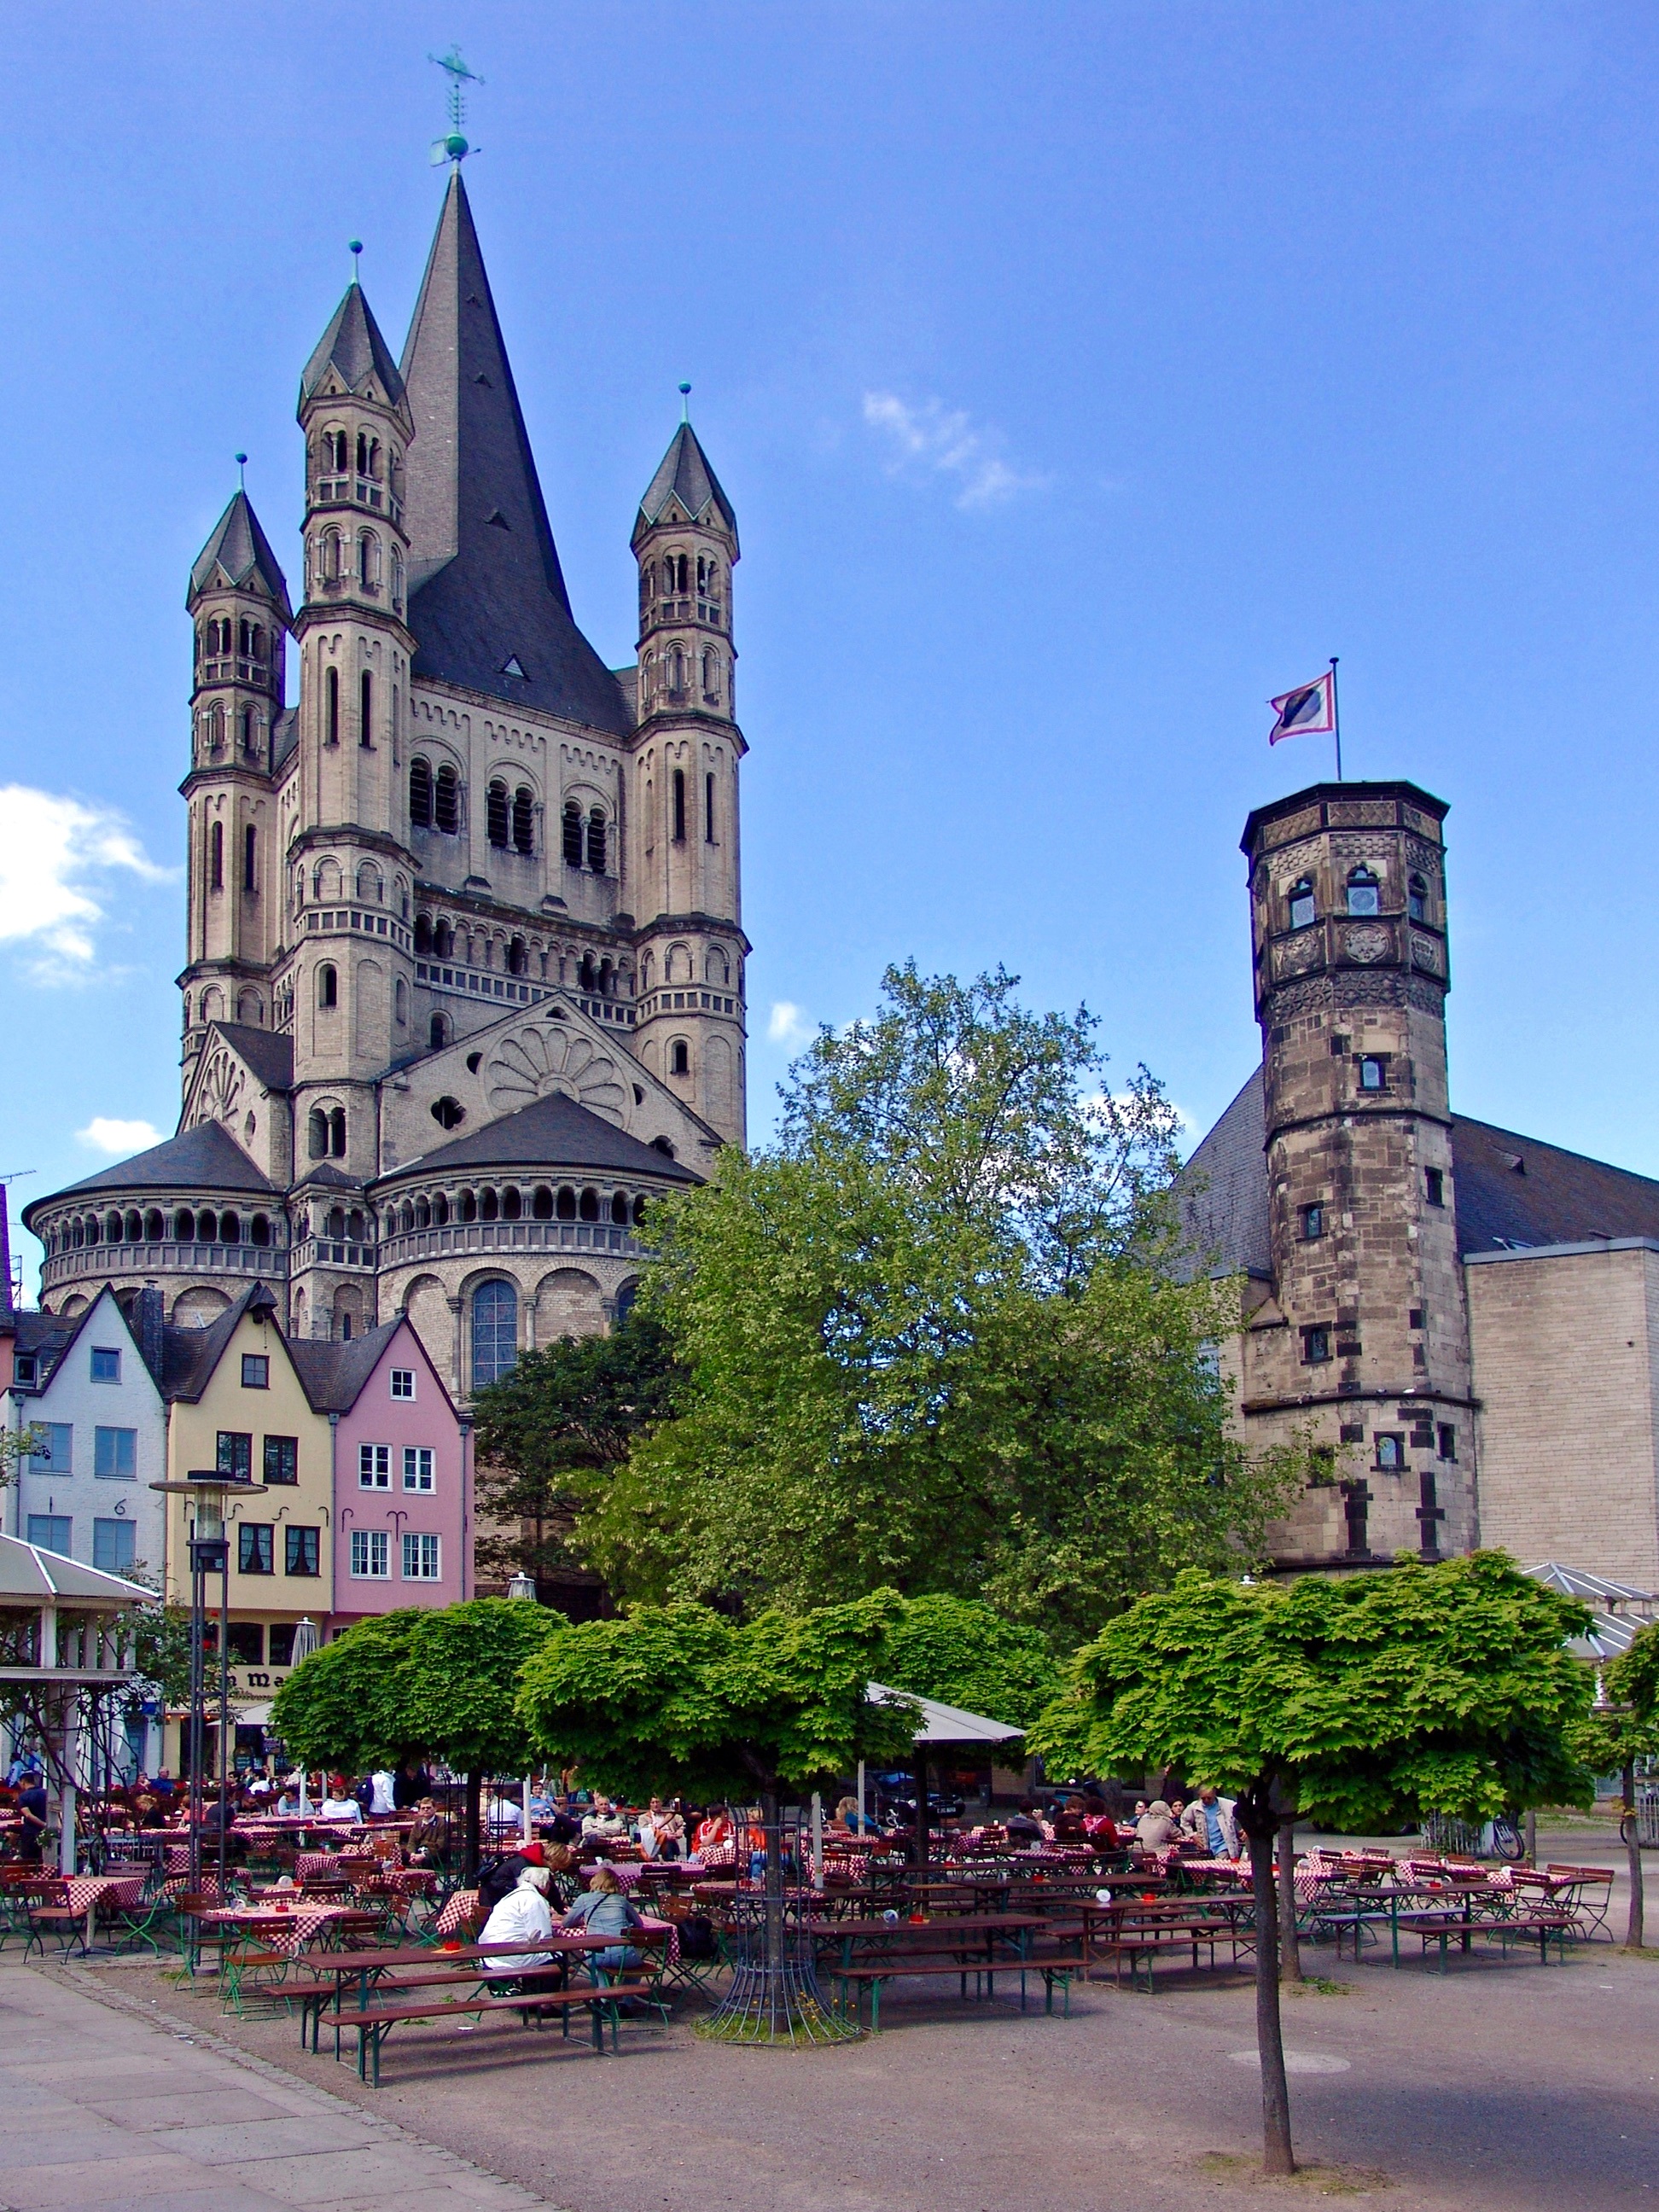
town, building, chateau, city, monument, cityscape, downtown, tower, plaza, castle, landmark, facade, church, cathedral, tourism, clock tower, places of interest, structures, steeple, germany, cologne, christianity, town square, tourist attraction, beer garden, house of worship, tours